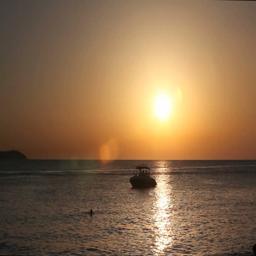
island at the sea with boats on the water